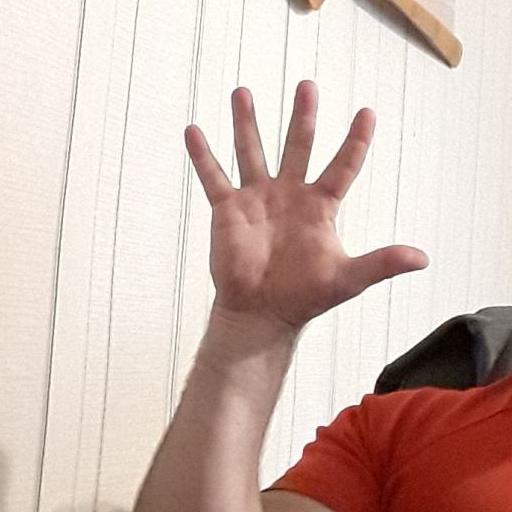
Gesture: palm